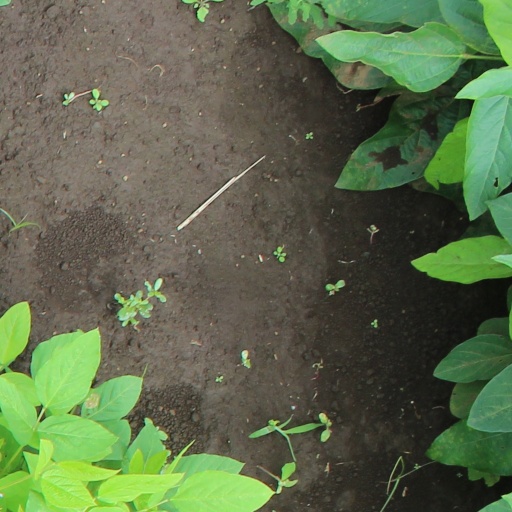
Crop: soybean